Muhammad bin Nayef

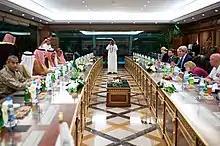
Crown Prince Muhammad with U.S. Secretary of State John Kerry, 6 May 2015

On 29 April 2015, Muhammad bin Nayef was named crown prince, replacing Muqrin bin Abdulaziz in the post. MBN's younger cousin, Mohammed bin Salman (MBS), was named deputy crown prince at age 29. The two princes frequently clashed, and MBS, known for his ambition, quickly consolidated influence within the royal court. MBS, as defense minister, launched and led the largely unsuccessful Saudi military campaign in Yemen in March 2015, while MBN's support for the war was muted.